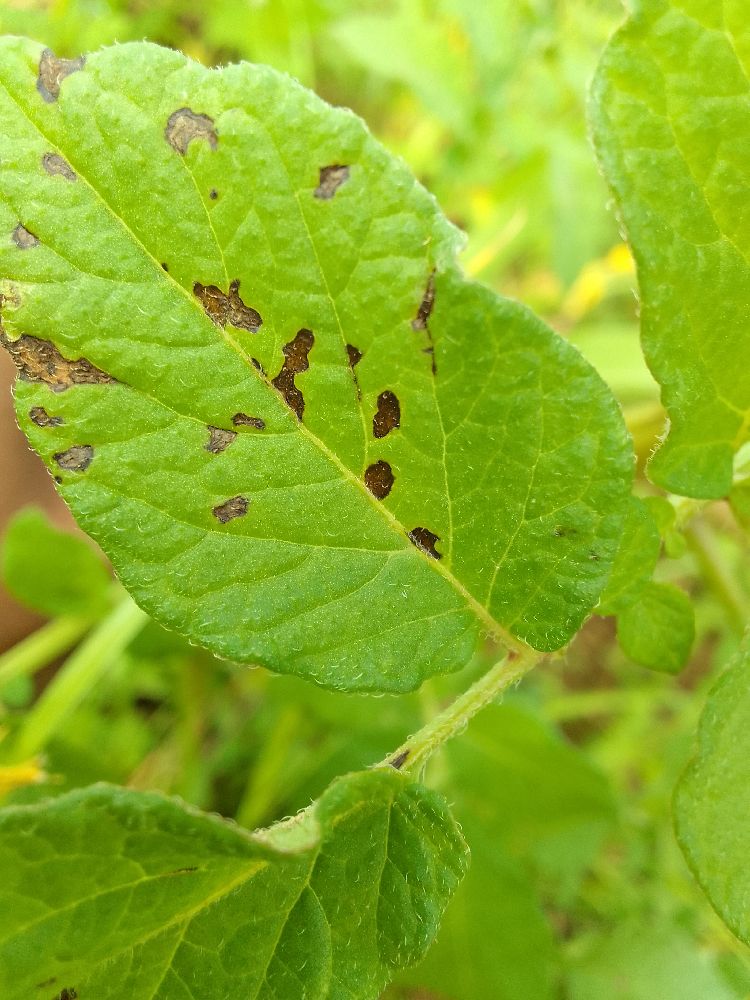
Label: Early blight